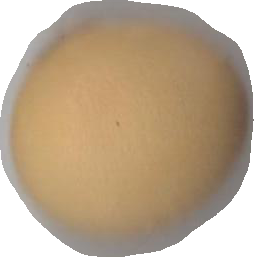
Variety: Dega